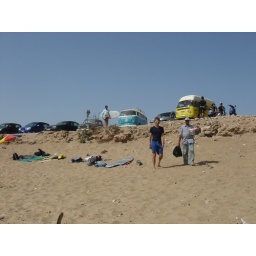
Younes and his awesome blue van in the background.